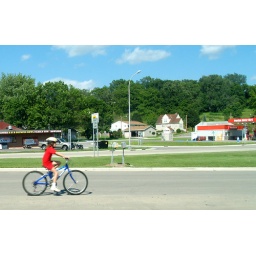
Girl riding bike in Preston, Minnesota, USA. Photo taken through closed window of passing car.